Describe the emotion expressed in this image:  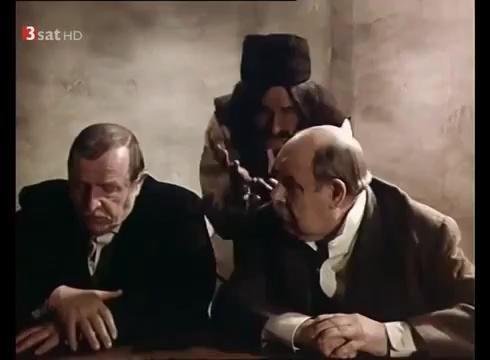
This person displays Pain, valence and arousal with low intensity.